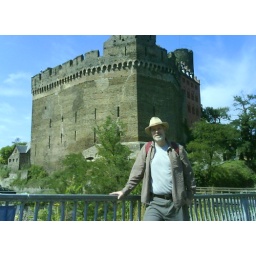
This is the castle on the hill you can see from the photos of me sitting on the porch in the tower.